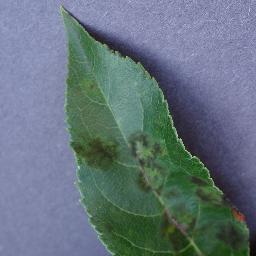
Label: Apple___Apple_scab